Owen Hunt

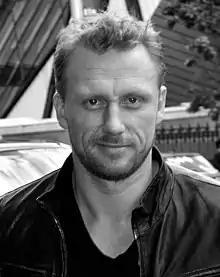
McKidd had to postpone his appointment with series' creator Shonda Rhimes due to it being his son's birthday.

Shonda Rhimes, the series' creator, stated that the character was envisioned as "an old-fashioned tortured hero" and likened him to Heathcliff from "Wuthering Heights". Originally set to appear in a multi-episode story arc, Kevin McKidd's contract was extended, securing him a place as a series regular on "Grey's Anatomy". In July 2008, "Entertainment Weekly" reported the possibility of McKidd becoming a series regular, which was eventually confirmed by "People Magazine". When asked of how he got involved with the show, McKidd offered the insight: McKidd told "BuddyTV", "It's been really great. I was nervous when I started because every job I've ever done before this, I have been in the job right from day one when everybody's new and getting to know each other. So I was nervous because I had never done this before. And I feel really grateful to the "Grey's" cast and crew and everyone there, really, because they've been so nice to me, gracious, and accepting of me joining the show. The transition was much easier than I thought it might be, which I'm very grateful for." McKidd also shared with "People Magazine" that he thinks "Grey's Anatomy" is a great show and feels lucky to be part of it. Shonda Rhimes, the series' creator, said of his addition, "I am excited to have Kevin McKidd joining us for the season. He's been a delight to collaborate with and brings incredible passion, talent, and creativity to his work. Plus, he’s already got the ‘Mc’ built into his name, so we had to keep him."